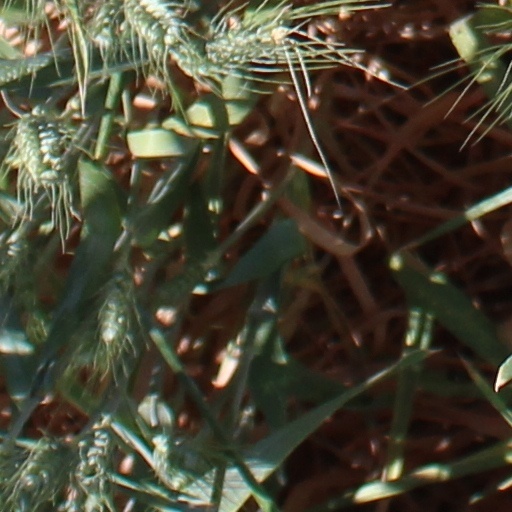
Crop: wheat